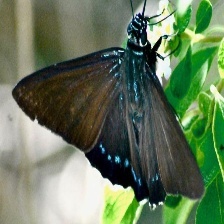
Species: MANGROVE SKIPPER